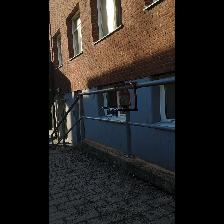
Label: NonHuman